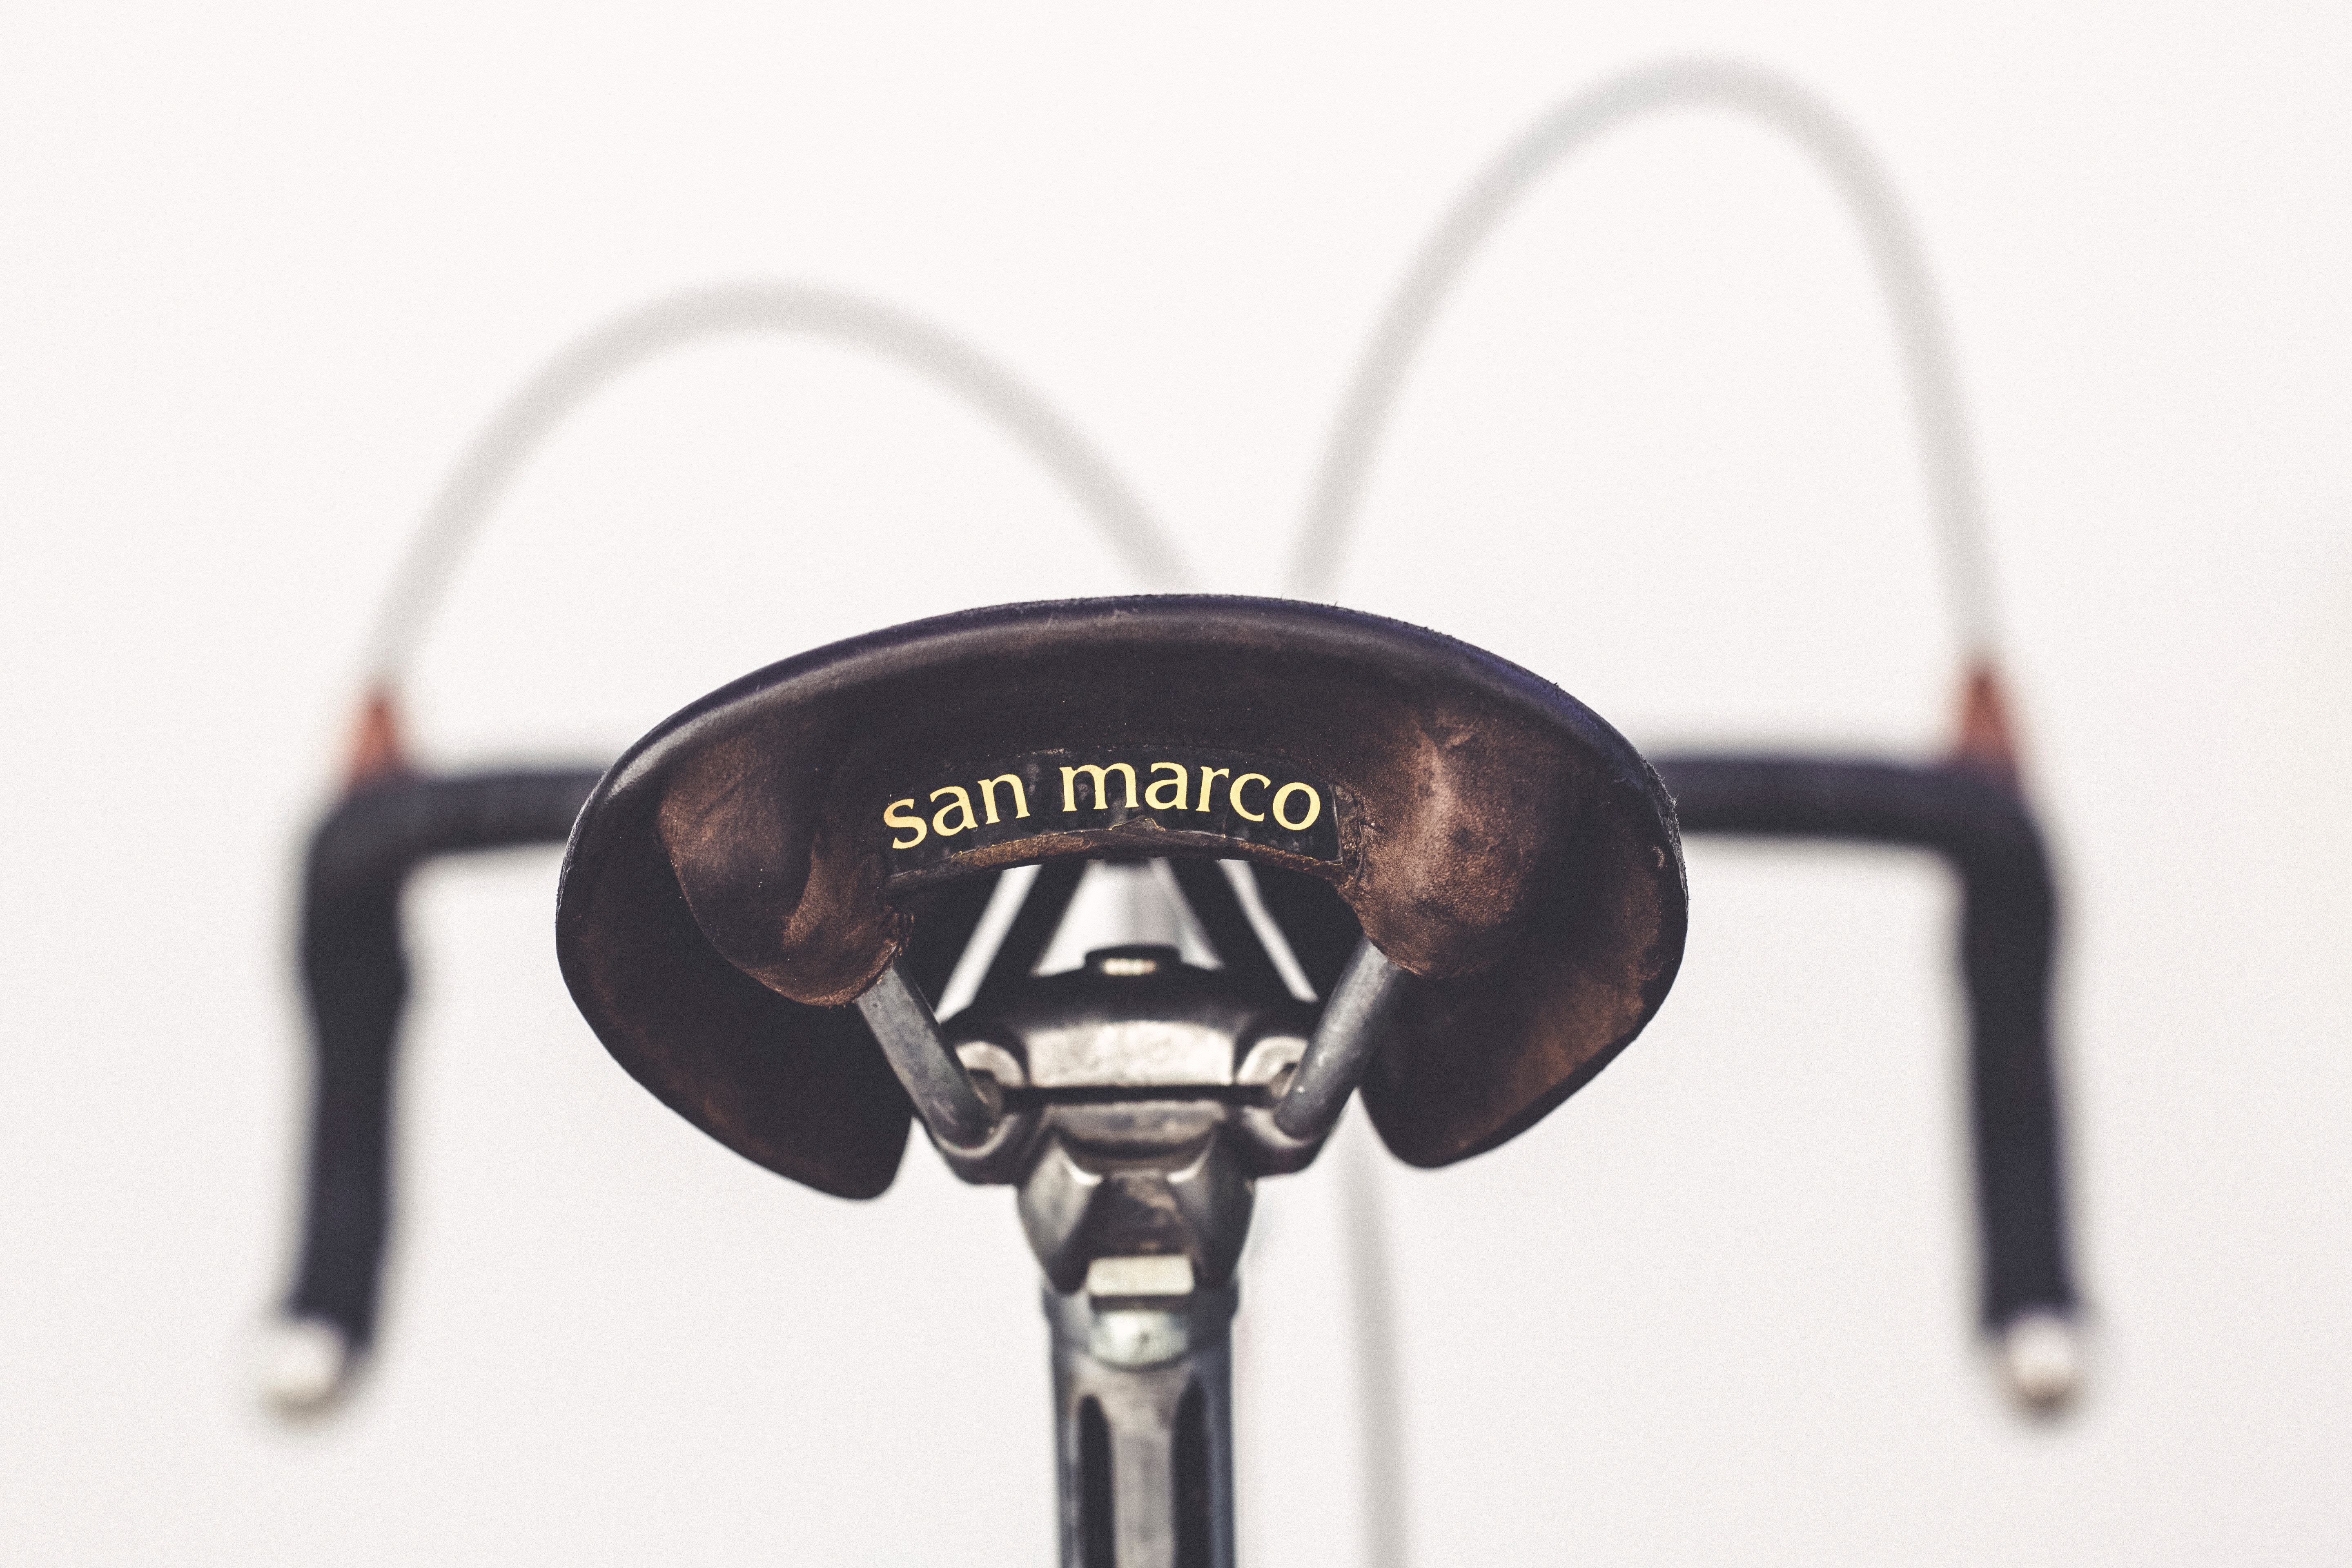
bicycle part, font, metal